Lee Newton

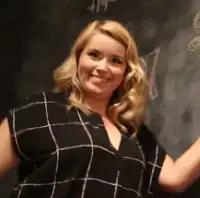
Newton appearing in a Vlogbrothers video in 2016

In 2018, Newton along with founding SourceFed hosts Joe Bereta, Elliott Morgan, and Steve Zaragoza, launched a production company and YouTube channel entitled "The Valleyfolk". "The Valleyfolk" features various series. Among them are "The Valleycast", a podcast series, and "Your Show", a variety series. The Valleyfolk competed on the NBC comedy competition show "Bring the Funny", winning the show's first season in 2019. On September 23, 2019, the other members of The Valleyfolk voted to terminate Newton's employment with the group.